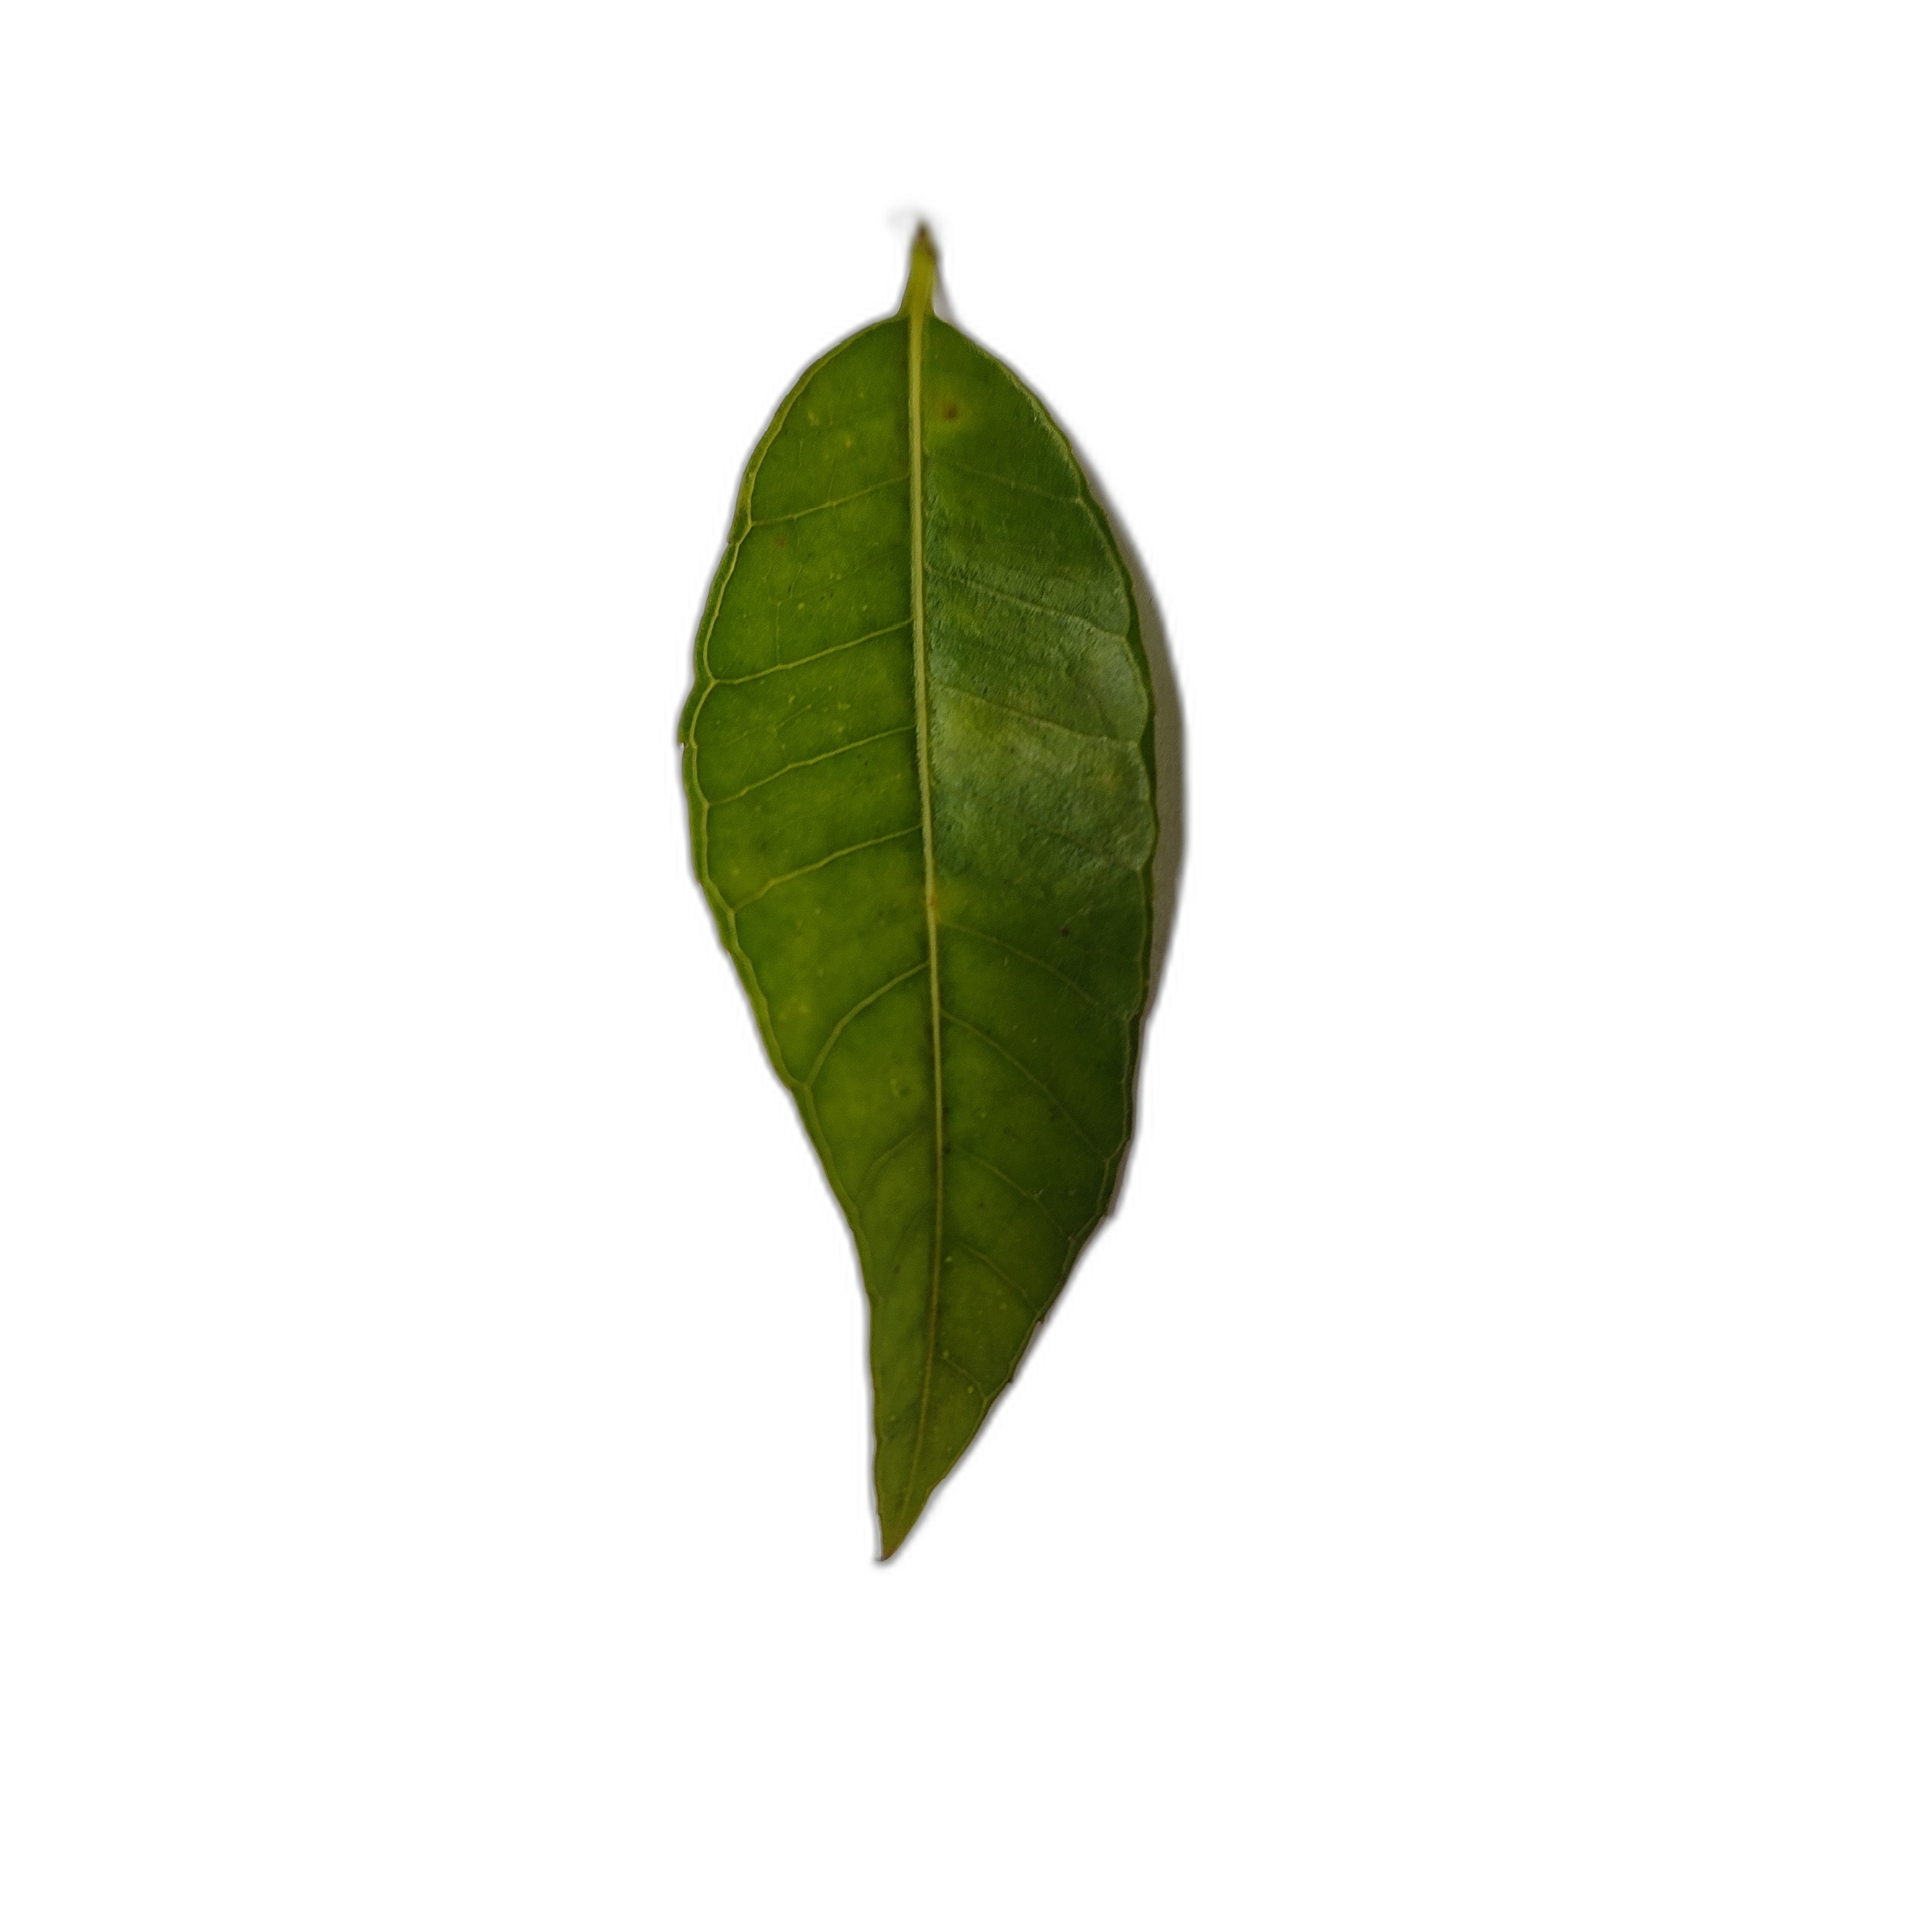
Label: healthy